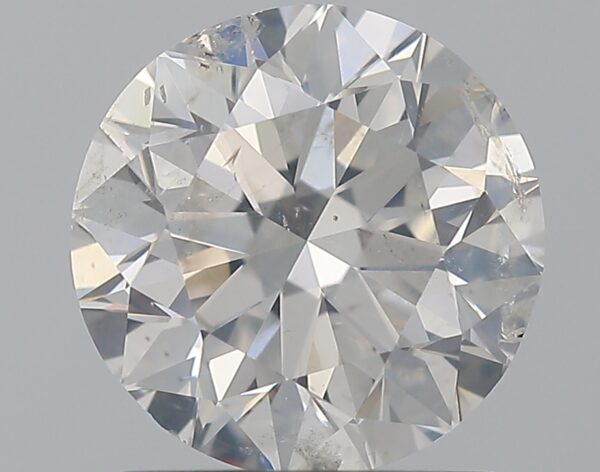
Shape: round
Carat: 1.5
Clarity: SI2
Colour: G
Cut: EX
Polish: EX
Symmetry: EX
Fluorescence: N
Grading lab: IGI
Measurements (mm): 7.22 x 7.17 x 4.57